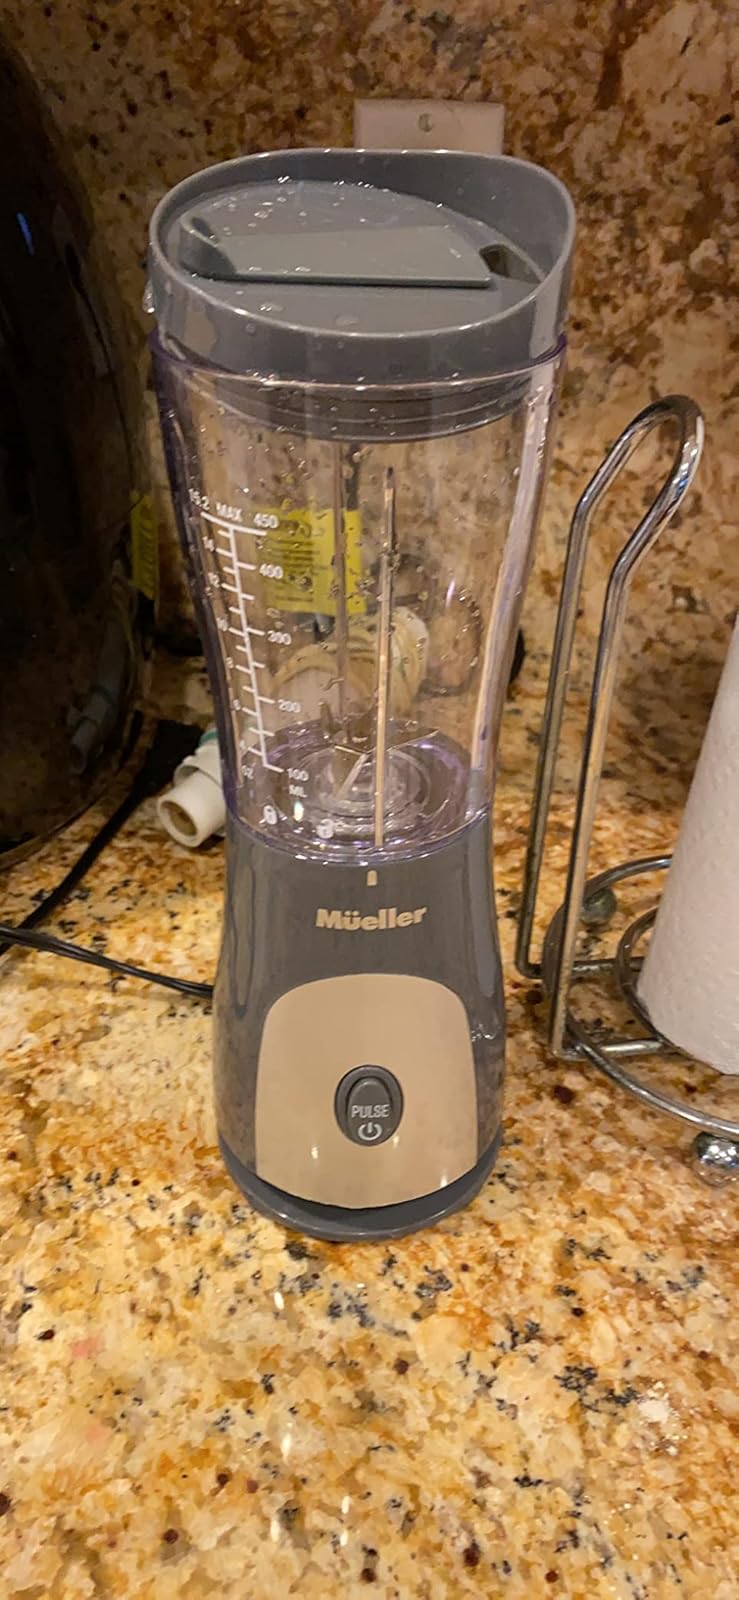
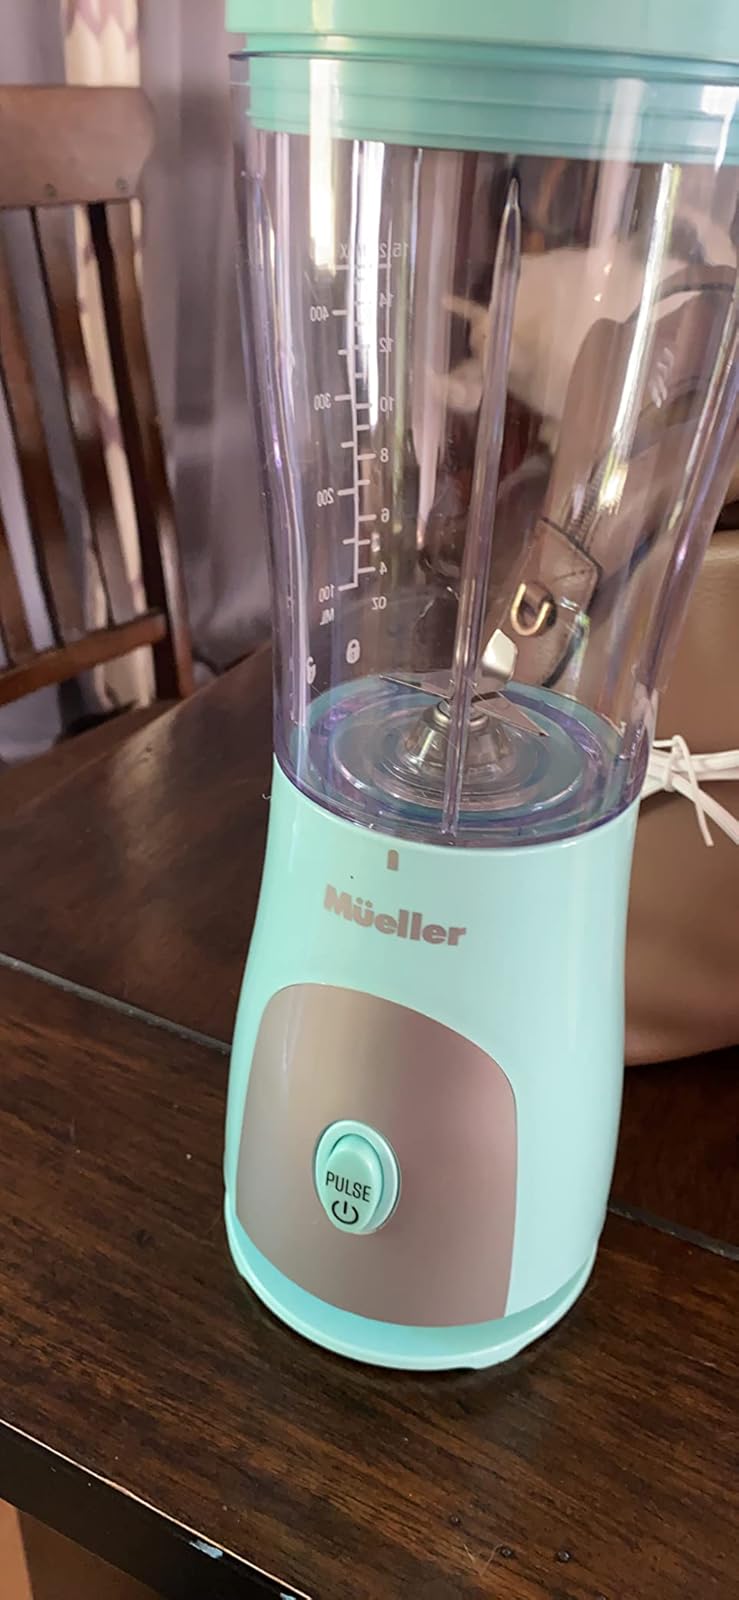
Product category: items_blender
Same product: no